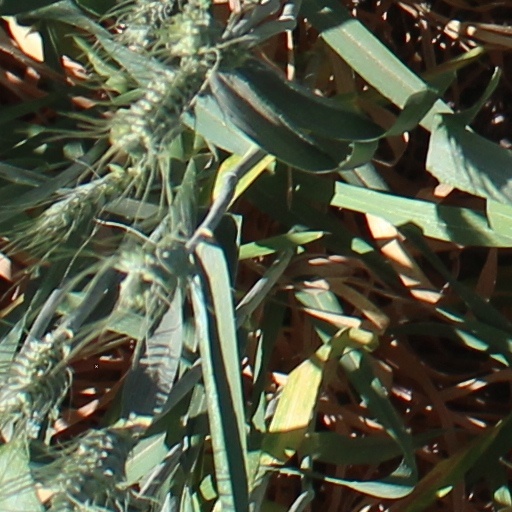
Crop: wheat